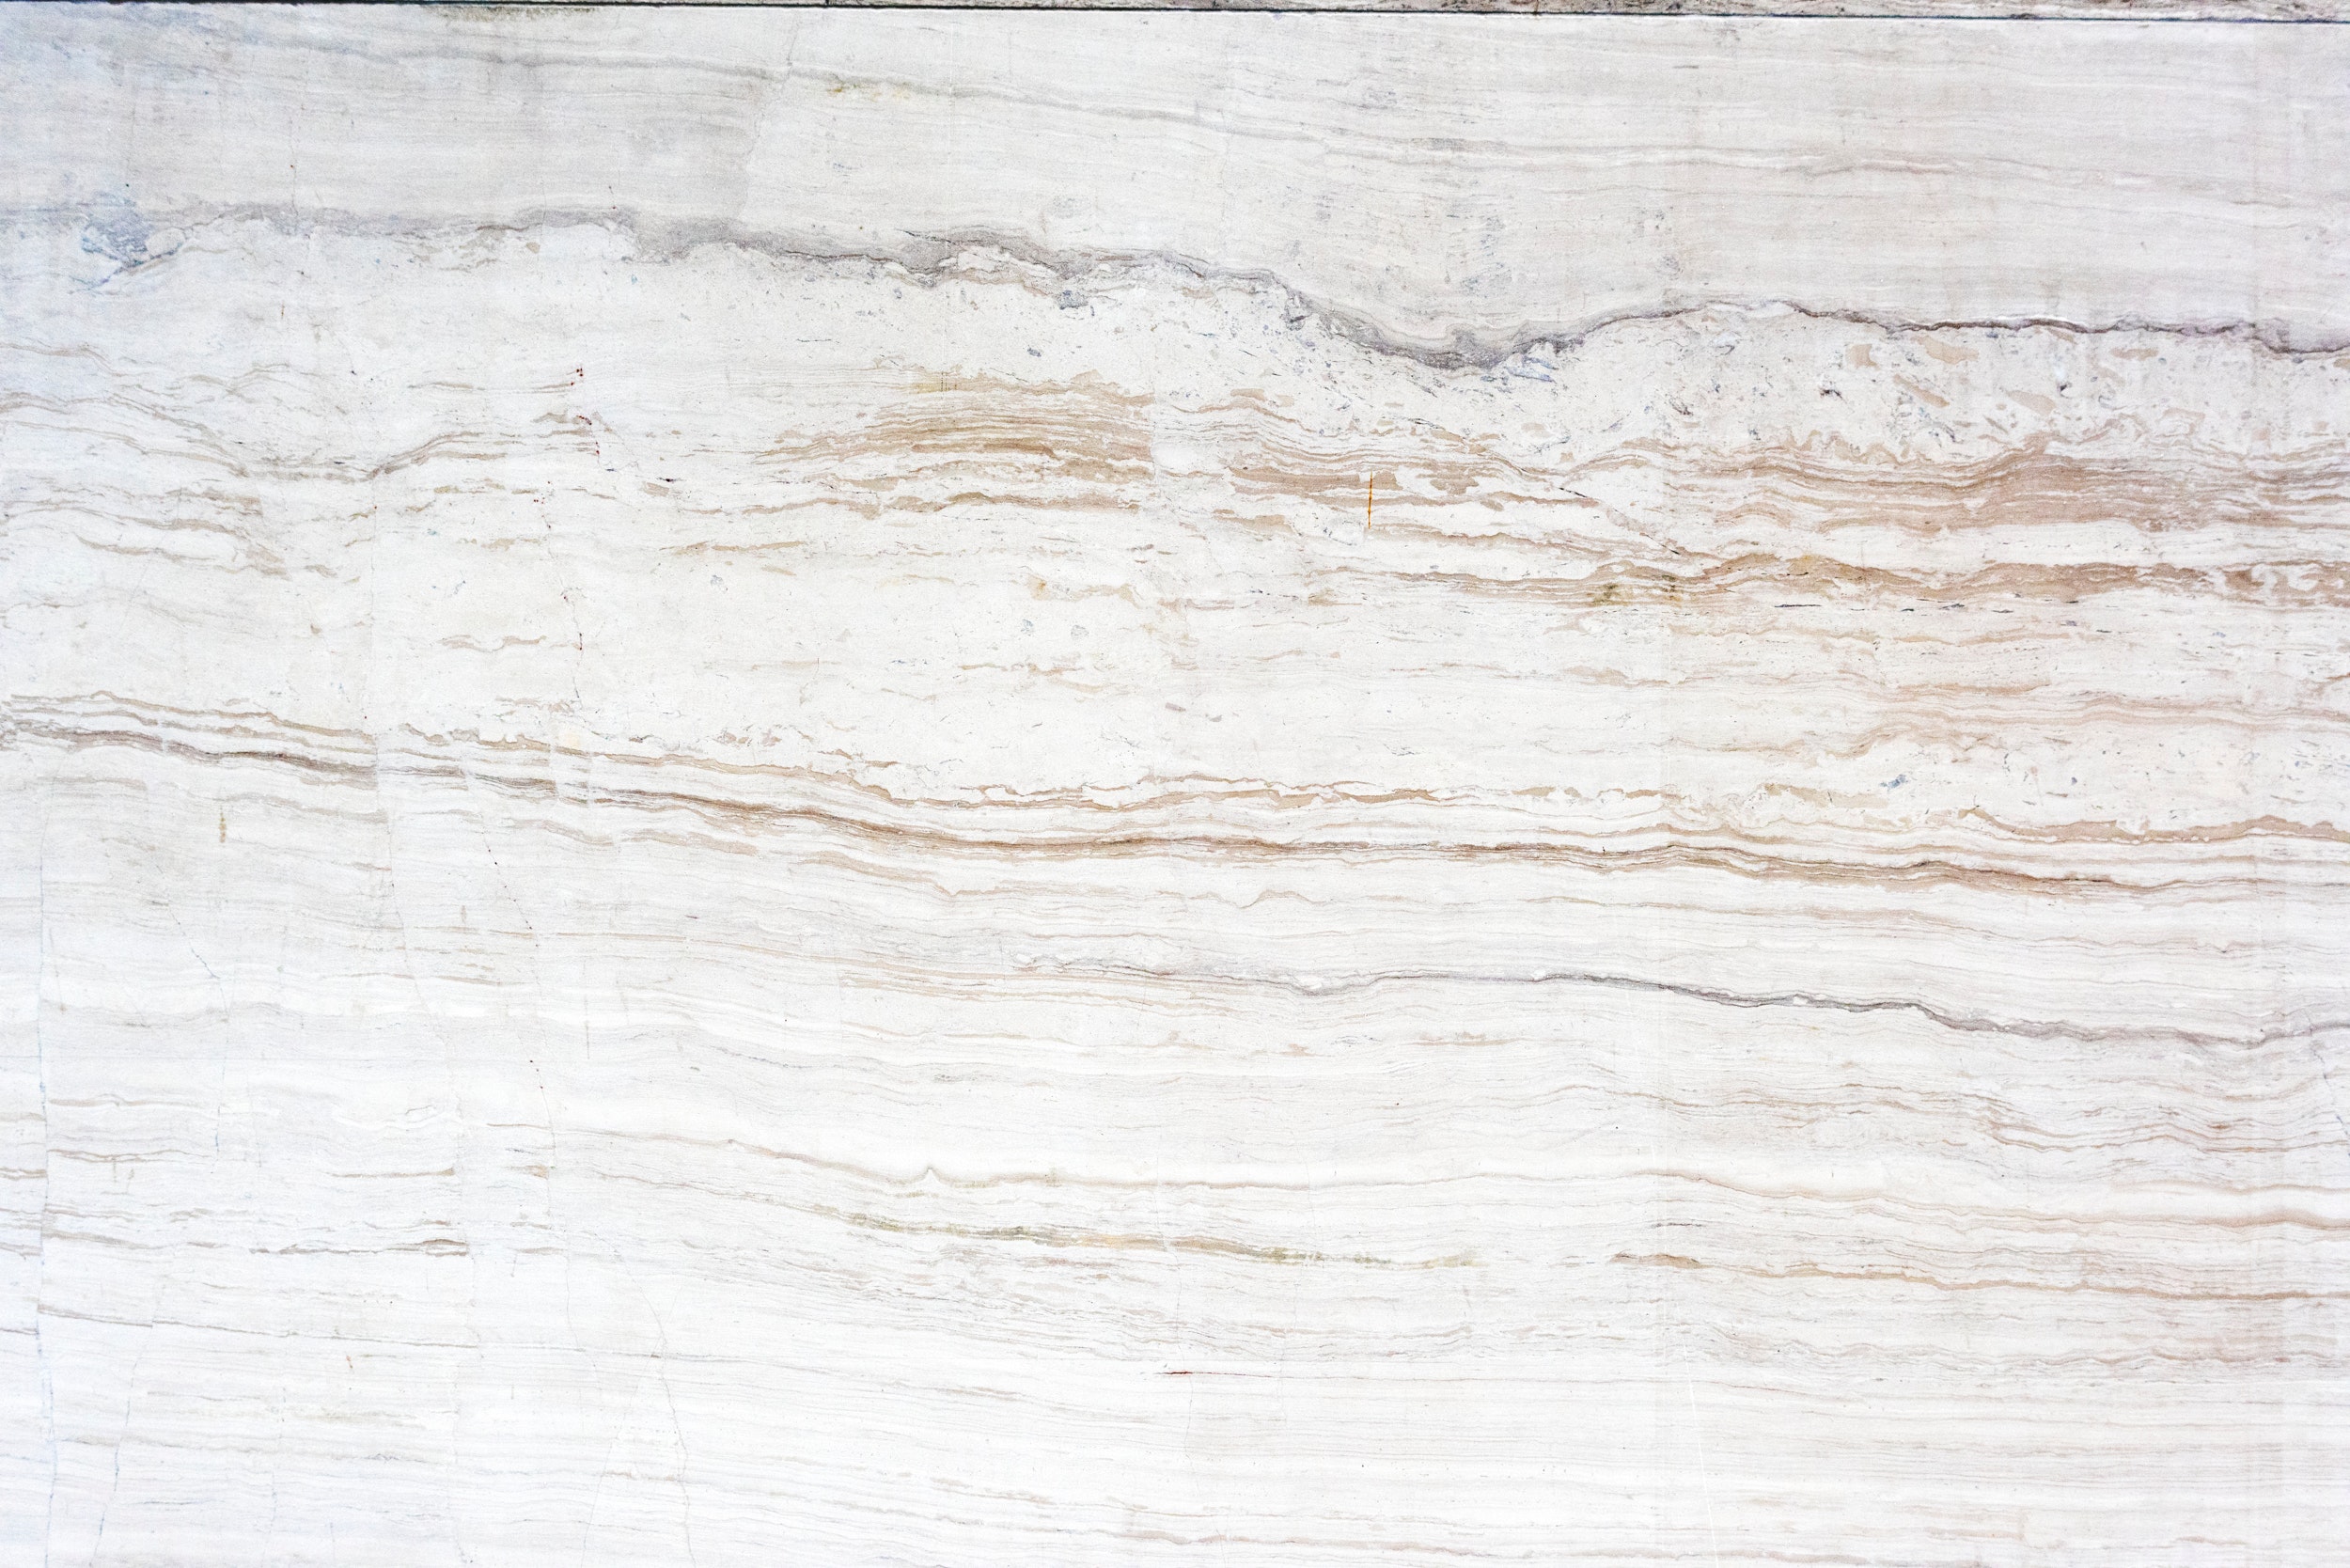
wood, beige, floor, flooring